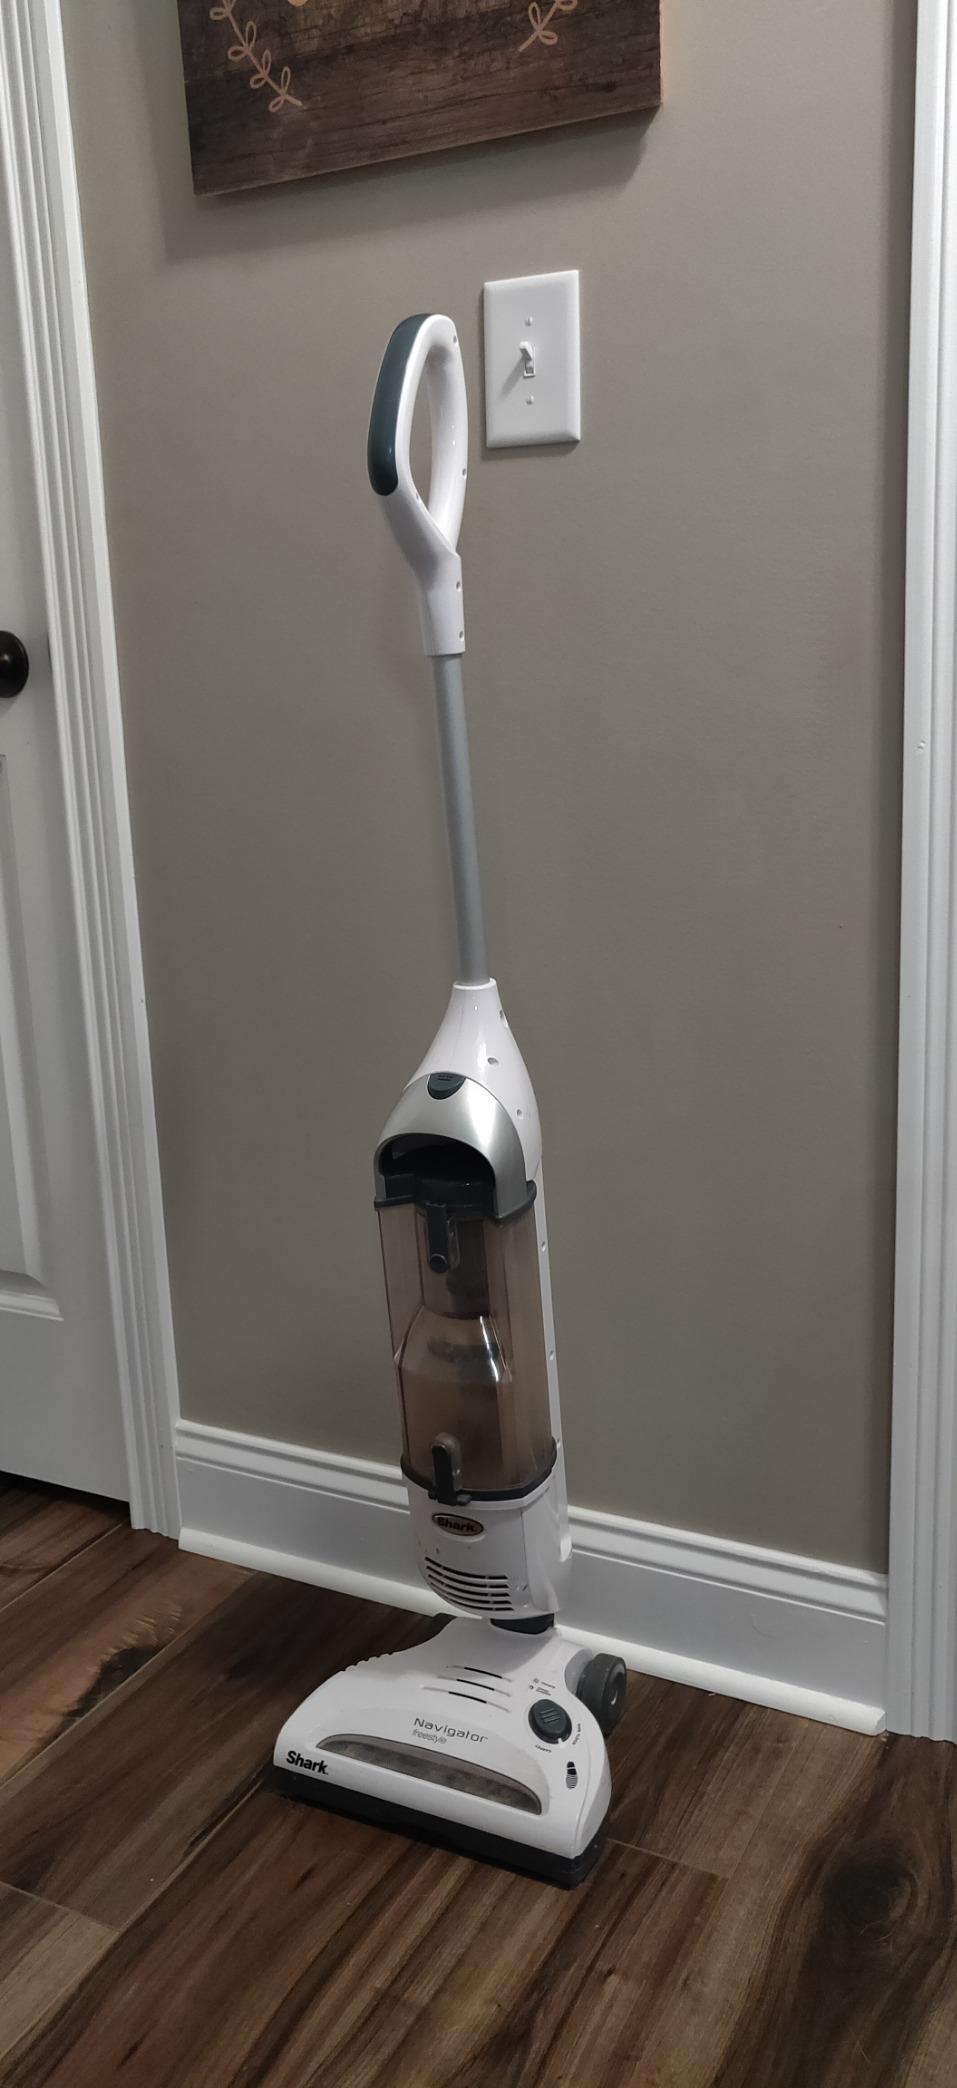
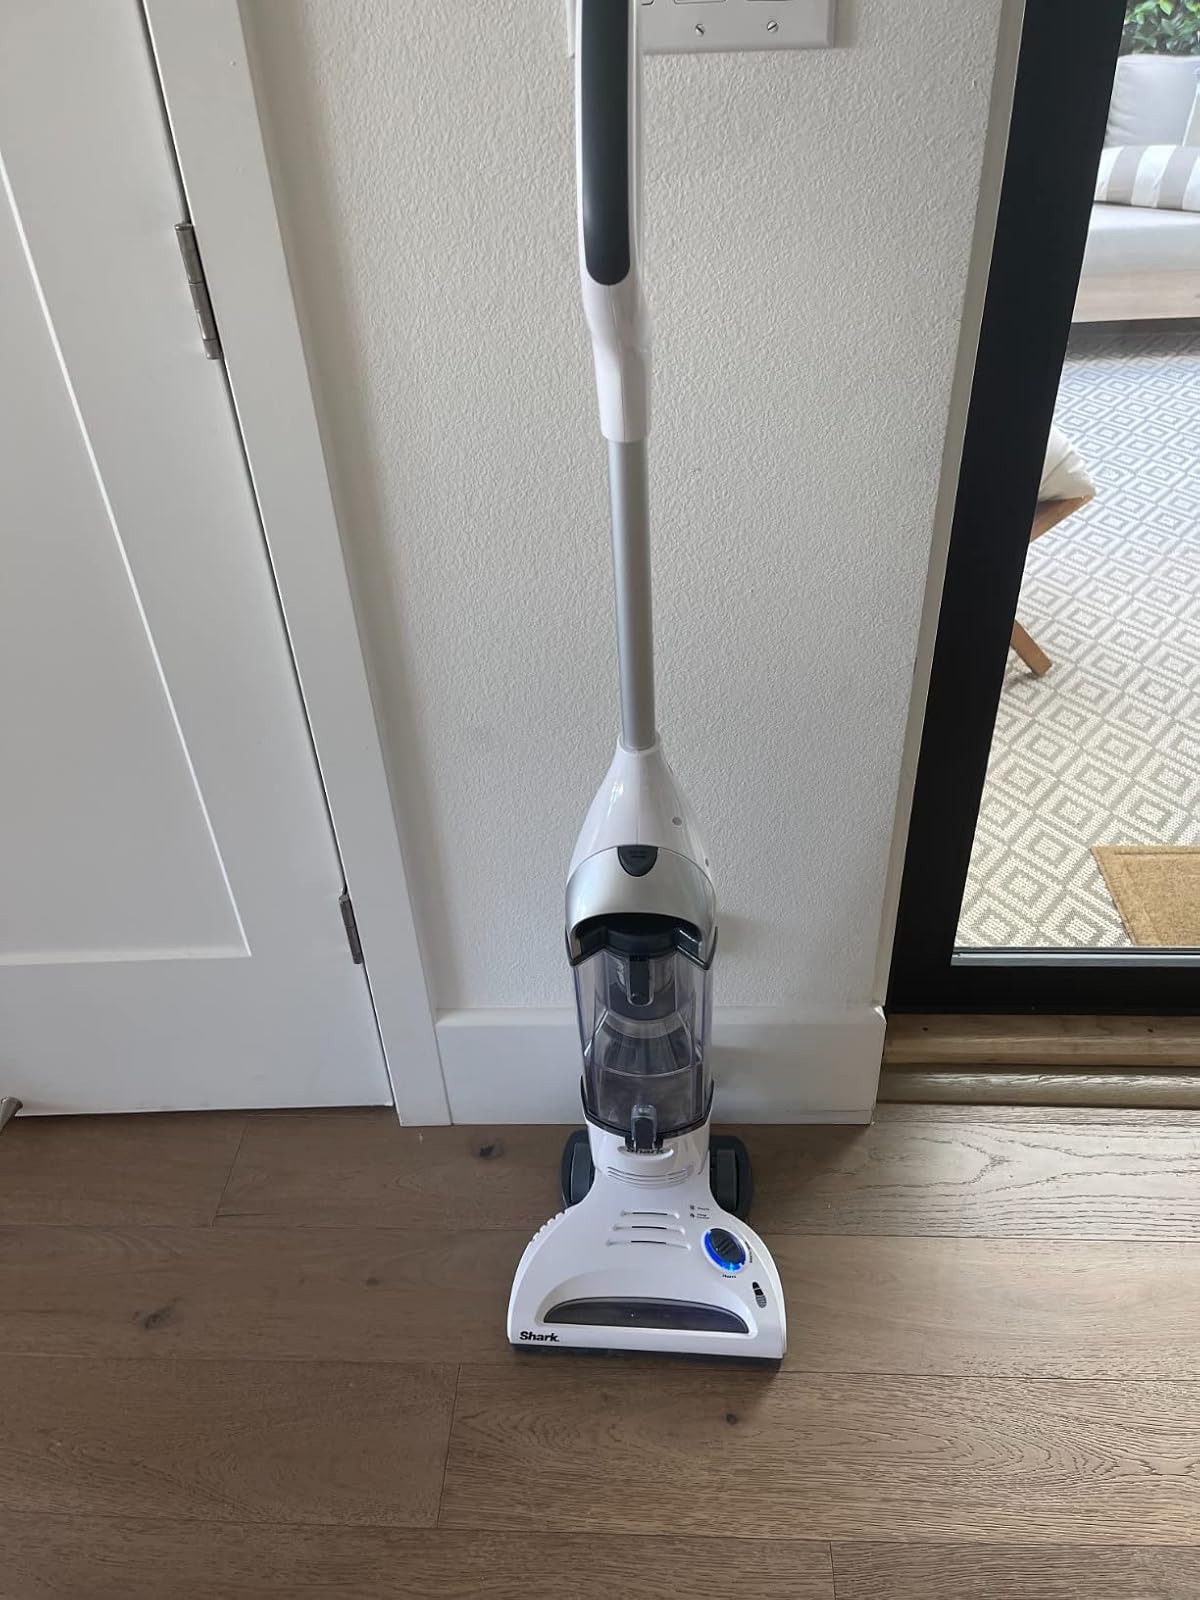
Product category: items_vacuum
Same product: yes